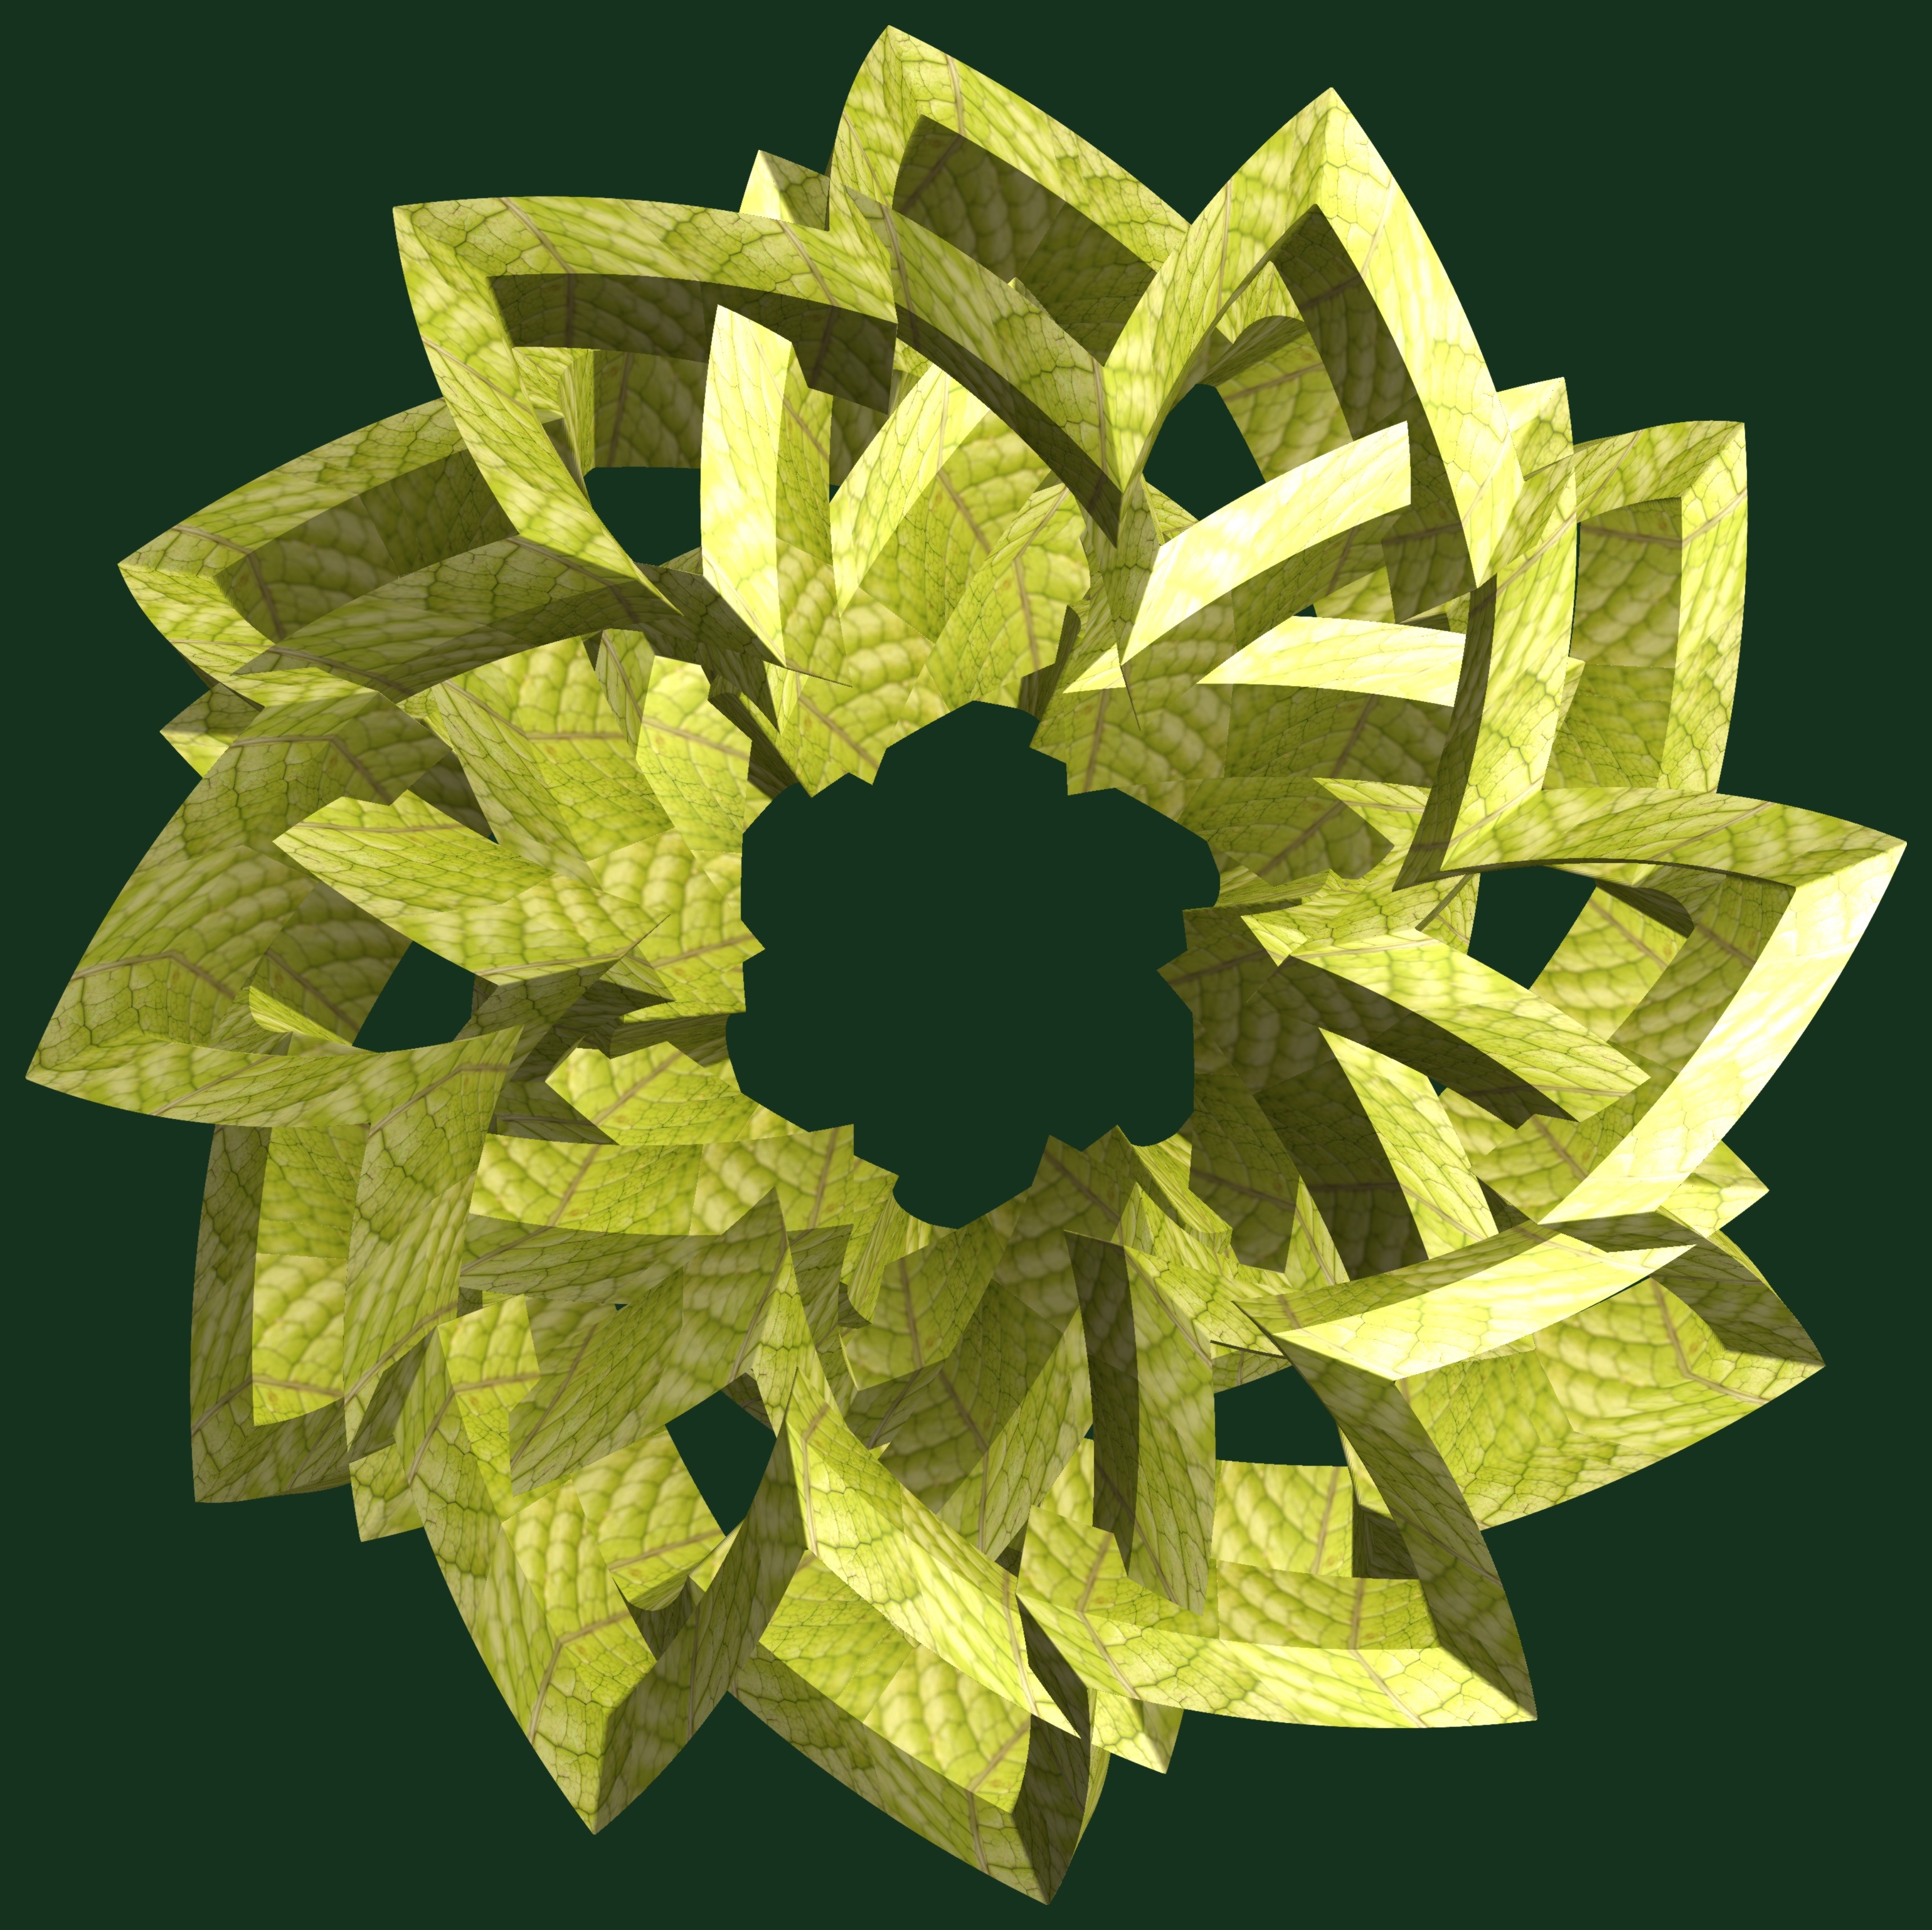
abstract, structure, plant, texture, leaf, flower, pattern, green, produce, geometry, yellow, jewellery, sculpture, art, design, symmetry, 3d, graphic, shape, torus, mathematica, cg, parametricplot3d, code, program, algorithm, mapping, geometricsculpture, fashion accessory